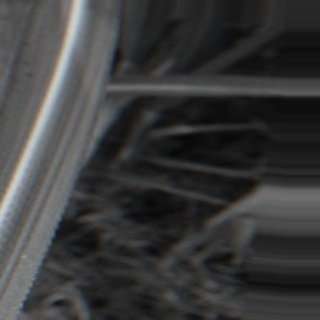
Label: sugarcane_bacterial_blight